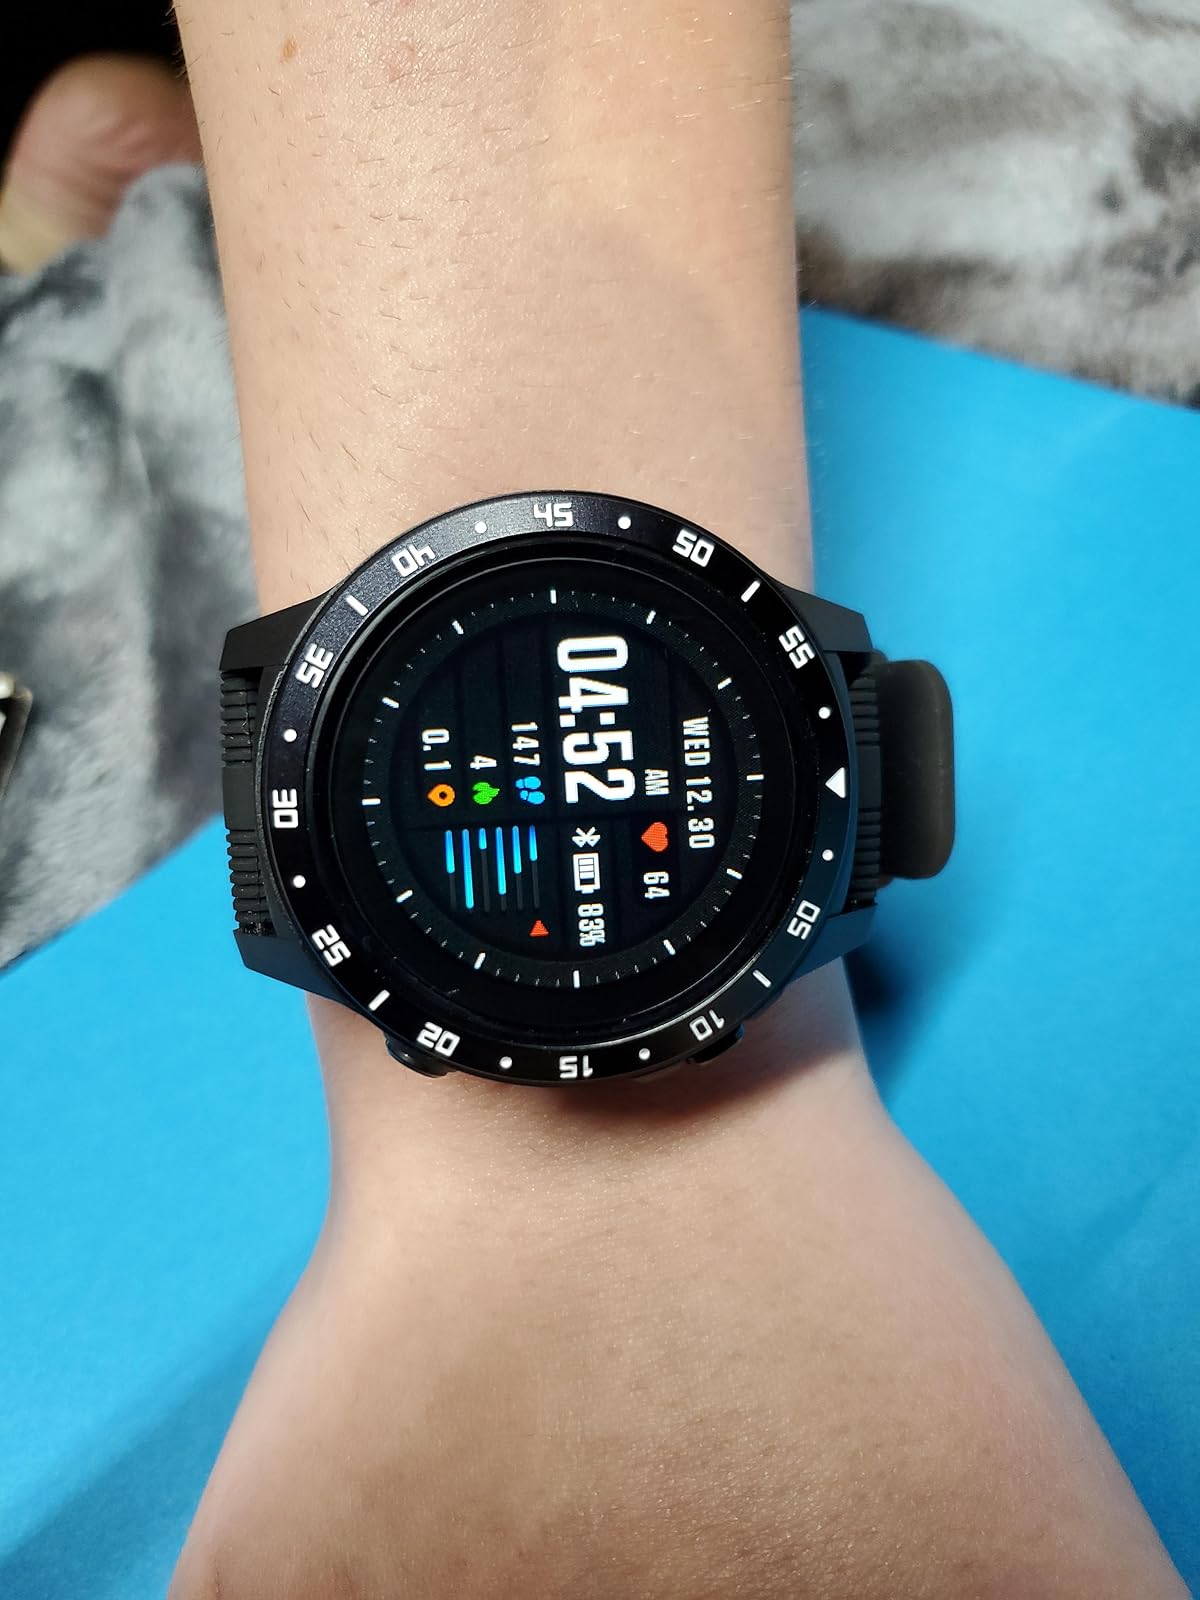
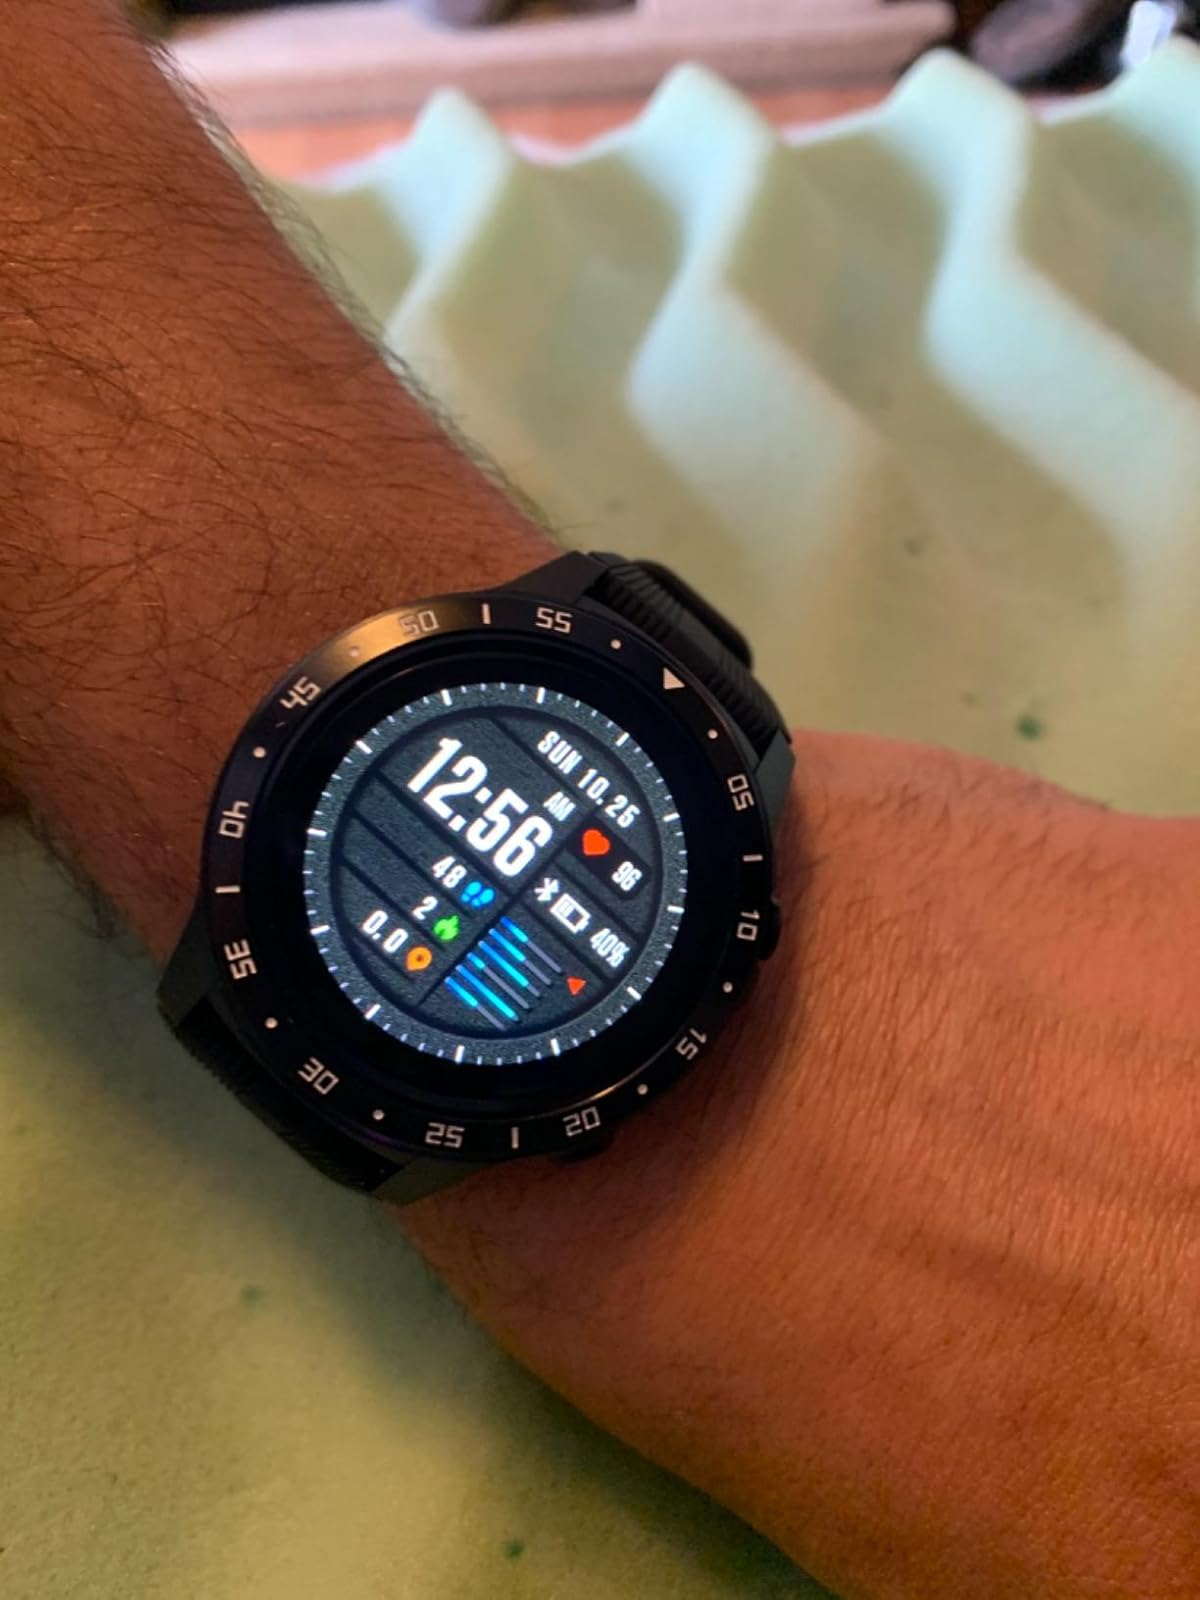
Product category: smartwatch
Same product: yes